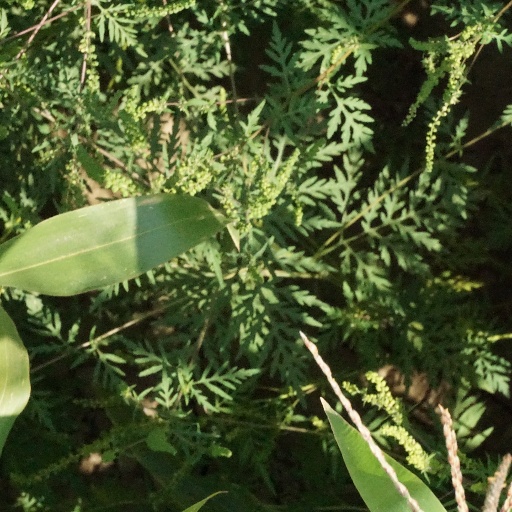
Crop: maize; corn